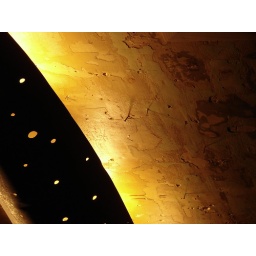
Piece of fa wall and light fixture in a bar in Paris.